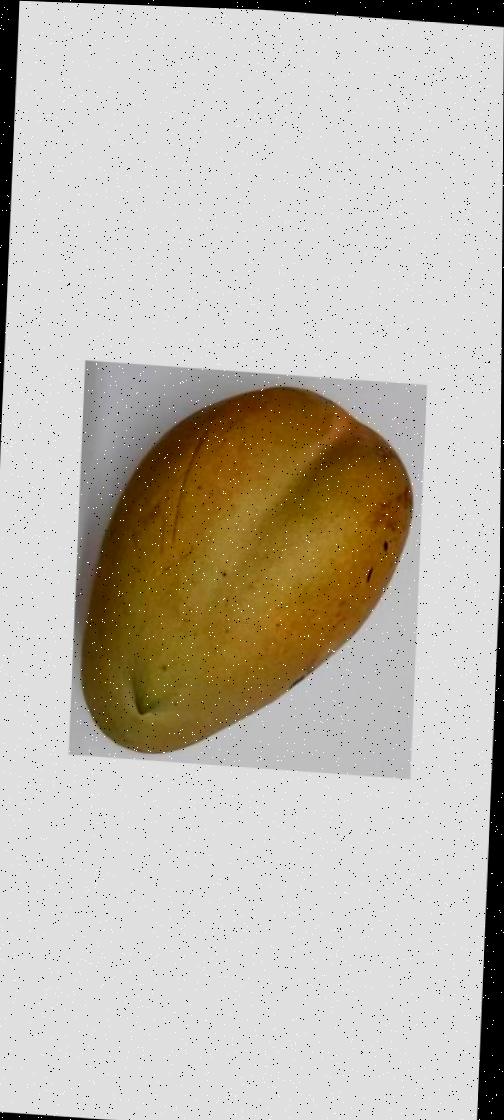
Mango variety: Bari-11